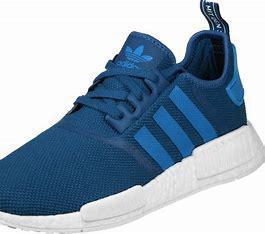
Brand: Adidas
Model: NMD R1 V2